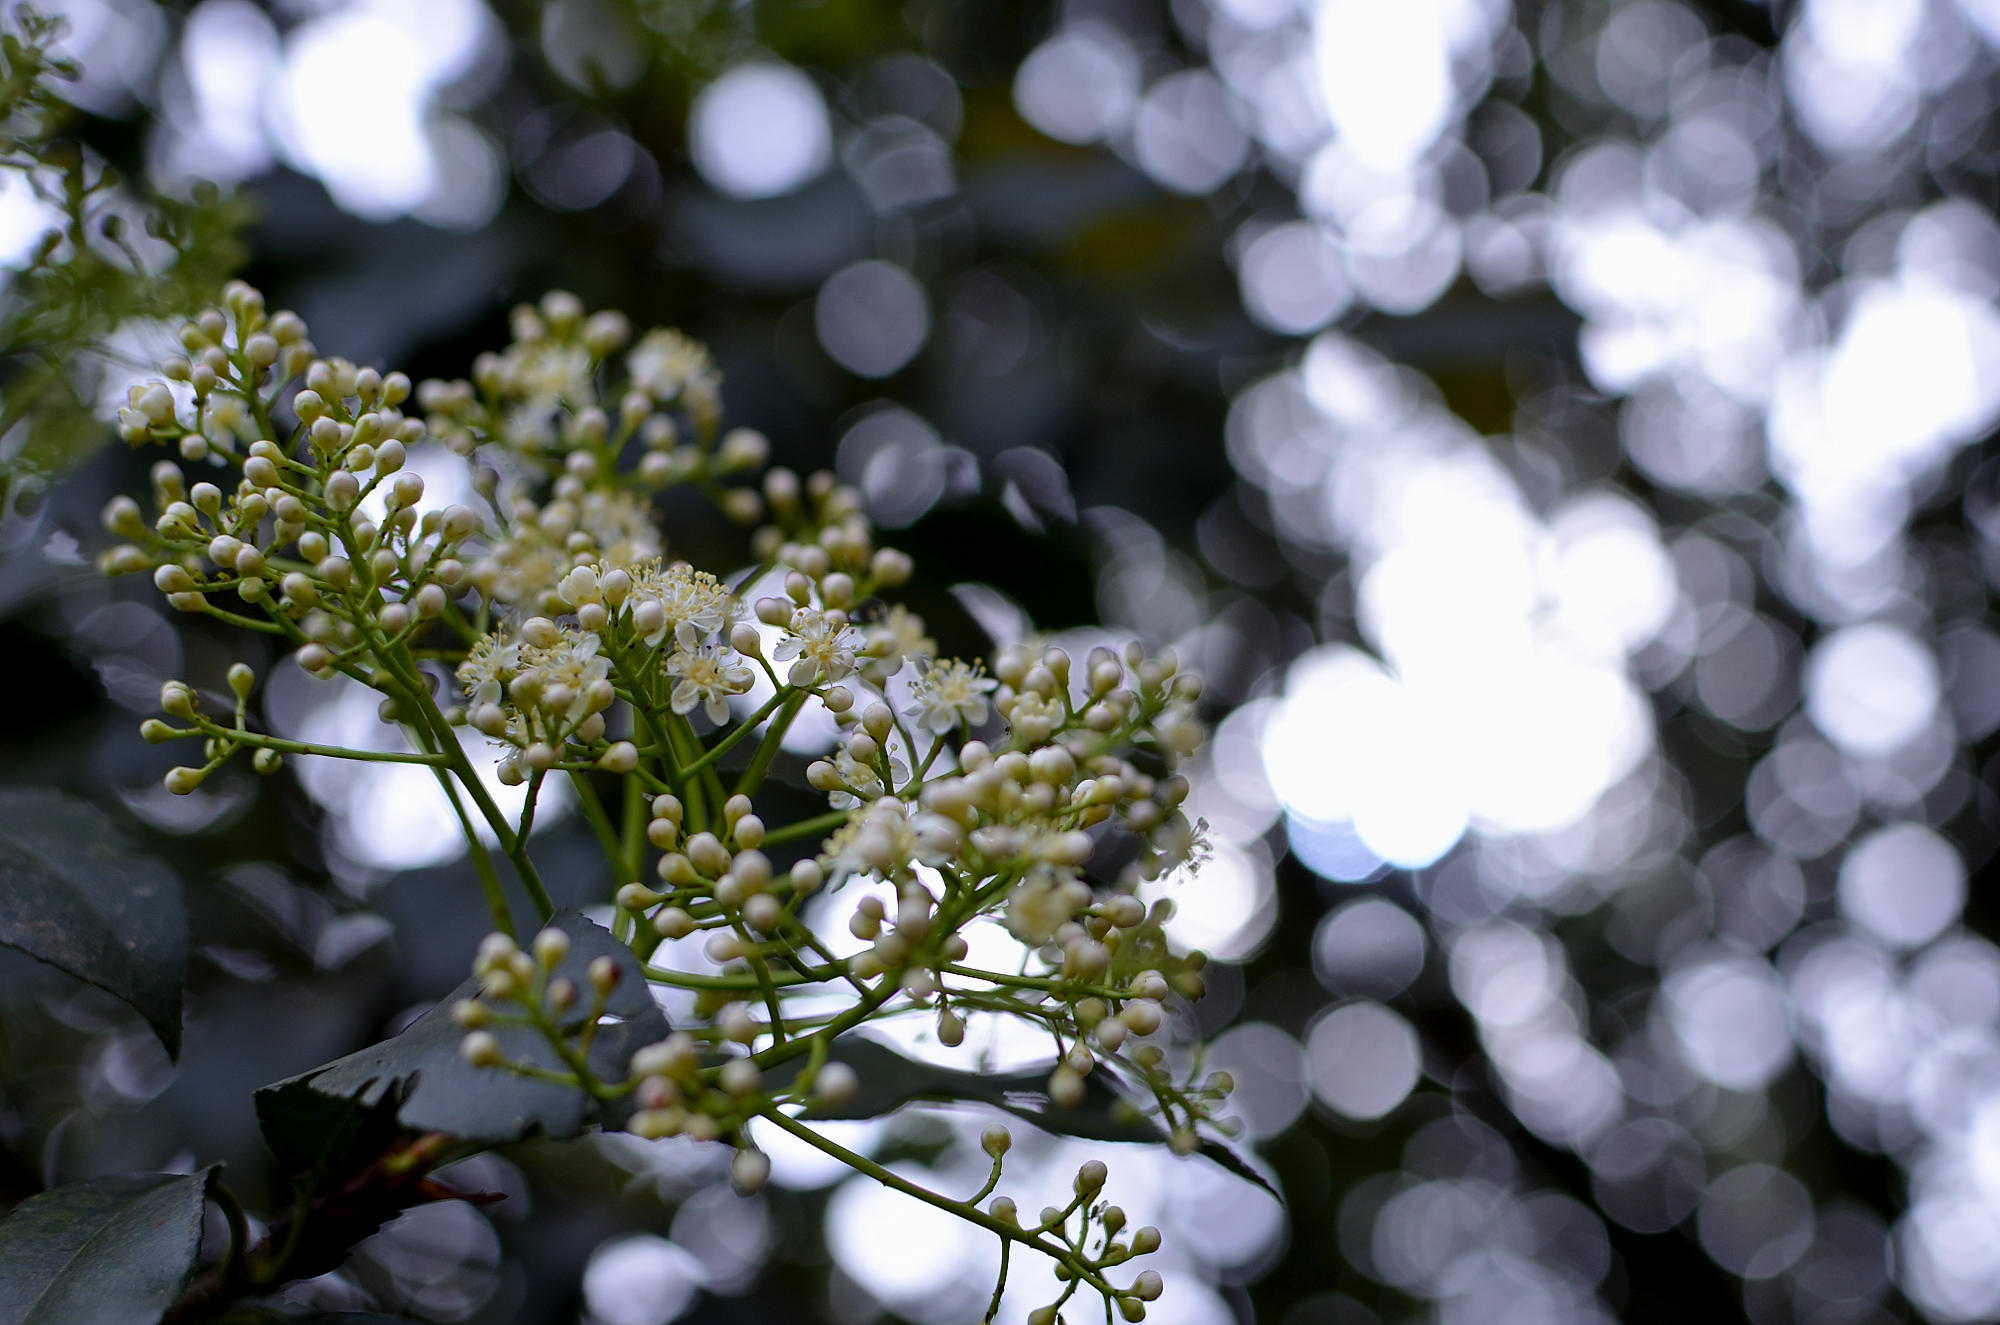
tree, nature, branch, blossom, plant, sunlight, leaf, flower, frost, spring, green, botany, flora, season, shrub, flor, boke, desenfocado, macro photography, flowering plant, land plant